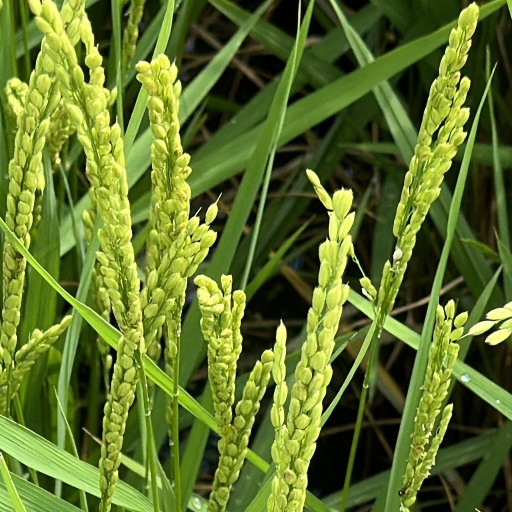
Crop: rice